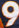
Number: 9